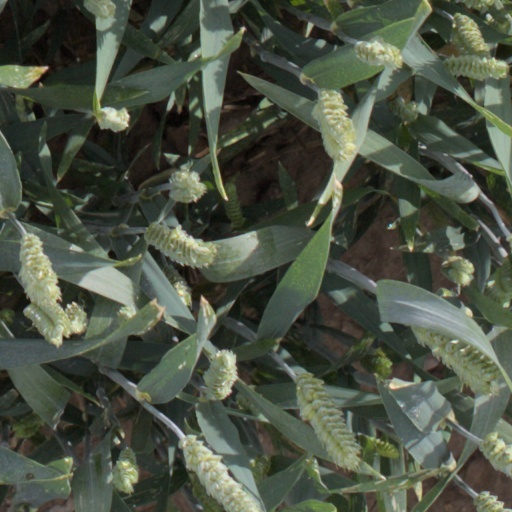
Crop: wheat